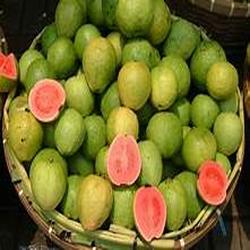
Label: Guava